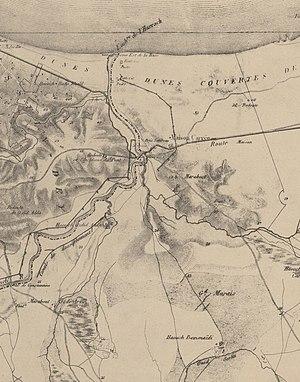
Détail centré sur le site de Maison-Carrée d'une cartographie française (datée de 1845) d'Alger et ses environs.
El-Harrach est une localité dans la banlieue d'Alger en Algérie. Simple lieu-dit sur la route d'Alger jusqu'au milieu du XIXᵉ siècle, cette localité devient la 12ᵉ ville d'Algérie au début des années 1950, avant d'être absorbée par la ville d'Alger à laquelle elle est rattachée administrativement en 1959 en tant qu'arrondissement. Le territoire historique d'El-Harrach est aujourd'hui partagé entre plusieurs communes de la wilaya d'Alger et certains de ses faubourgs constituent encore certains des quartiers les plus populaires et populeux de la capitale algérienne.